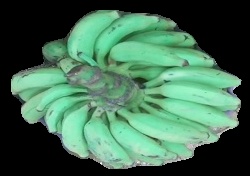
Variety: elakki-bale
Grade: grade3